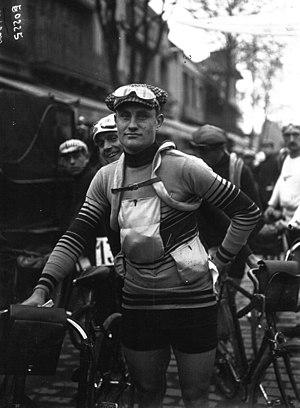
Charles Deruyter - Paris Roubaix 1914.Bibliothèque nationale de France
Charles Deruyter, né le 27 janvier 1890 à Wattrelos en France et mort le 25 janvier 1955 à Saint-Servais, est un coureur cycliste belge.